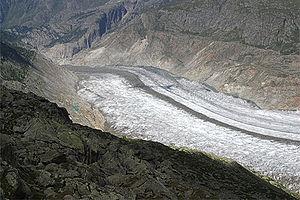
Le glacier d'Aletsch est le plus grand glacier des Alpes, situé dans le sud de la Suisse dans le canton du Valais. Il est entouré au nord par le massif de la Jungfrau, au sud par la vallée du Rhône avec laquelle le glacier communique via les gorges de la Massa, à l'est par le lac Märjelen et à l'ouest par l'Aletschhorn.